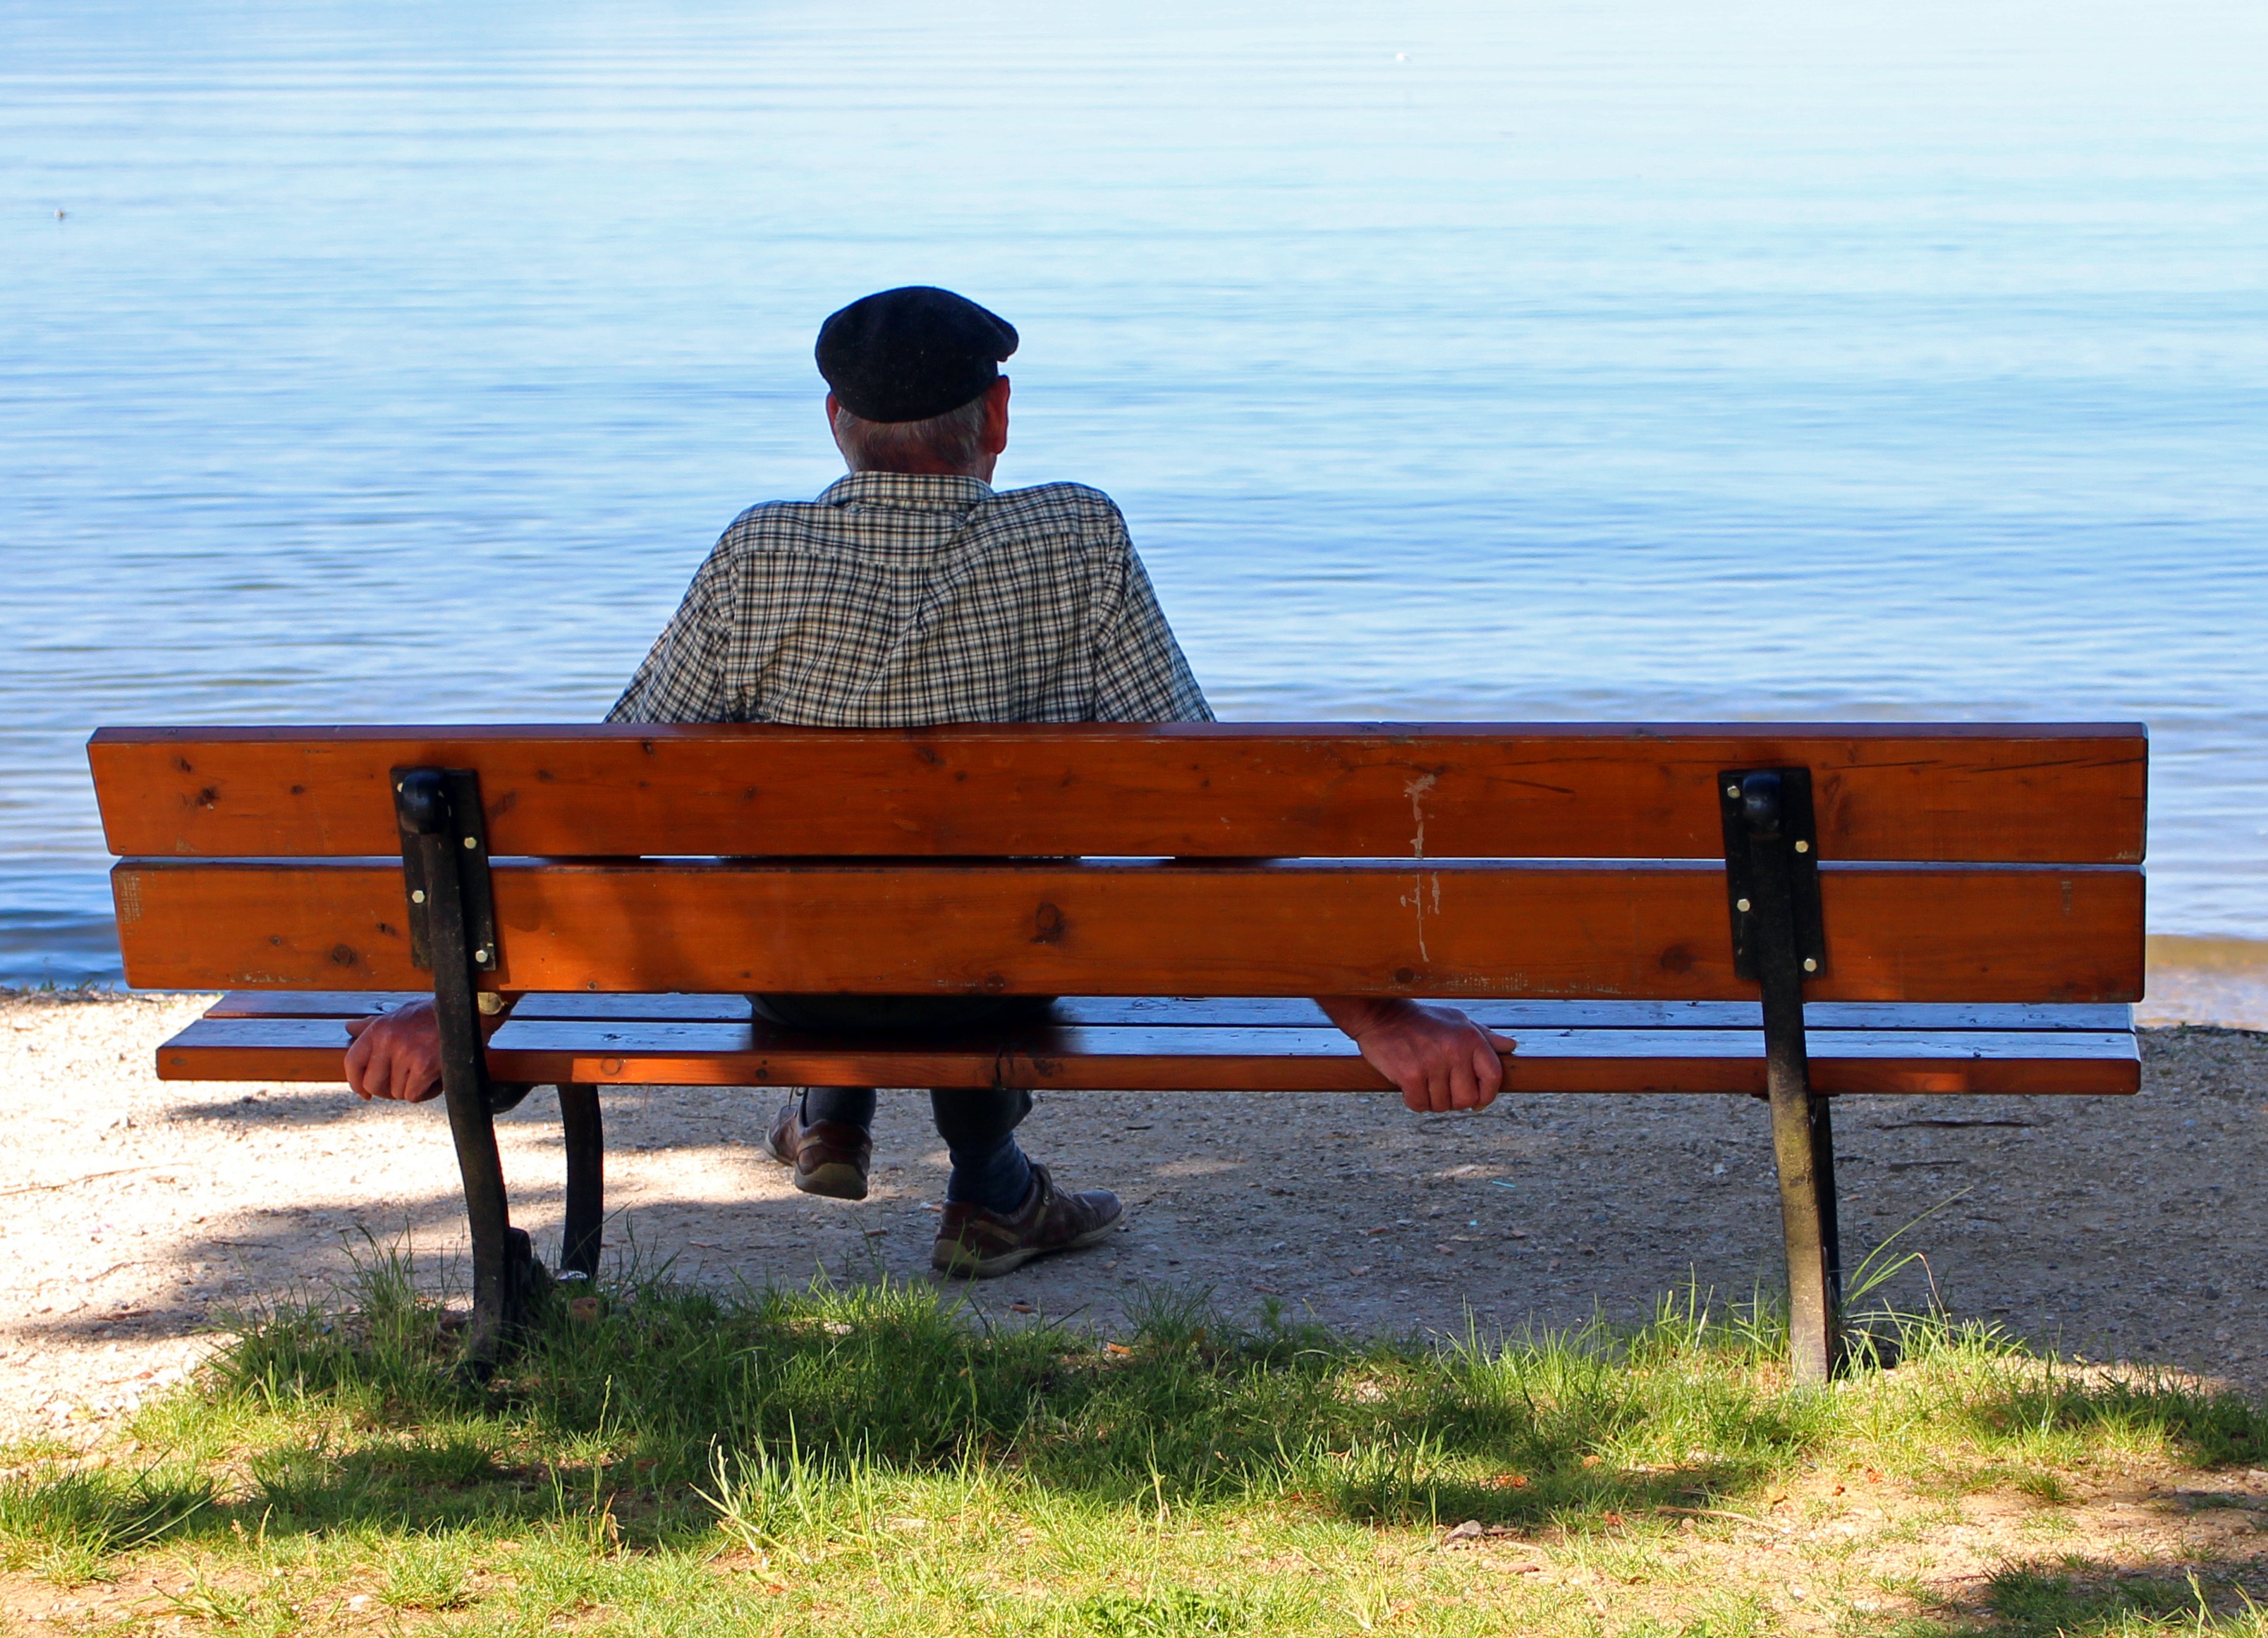
table, person, wood, bench, alone, vehicle, sitting, human, rest, furniture, sit, bank, look, individually, watercraft rowing, human positions